Yeonwoo

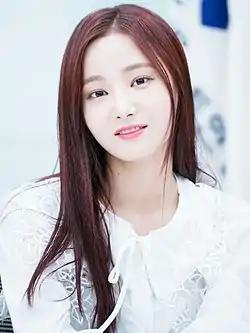
Yeonwoo in January 2018

Lee Da-bin (born August 1, 1996), better known by her stage name Yeonwoo, is a South Korean actress and singer managed by 9ato Entertainment. She is a former member of the South Korean girl group Momoland. She is currently active as an actress, best known for her roles in the television series including "Pegasus Market" (2019), "Touch" (2020), "Cheat on Me If You Can" (2020), "The Golden Spoon" (2022), "Numbers" (2023), "Dog Knows Everything" (2024) and "The Tale of Lady Ok" (2024–2025).